Hedevig Lund

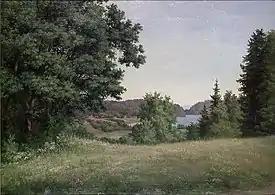
"Landskapsstudie Borrevannet" (Lake Borre Landscape Study), oil on canvas pasted on cardboard, 32 × 44.5 cm, kept at the National Museum of Art, Architecture and Design

Hedevig Thorine Christine Erichsen Lund (June 11, 1824 – March 16, 1888) was a Norwegian painter.